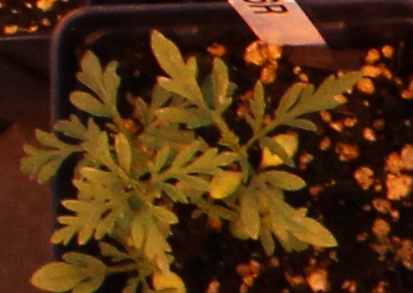
Label: Ragweed